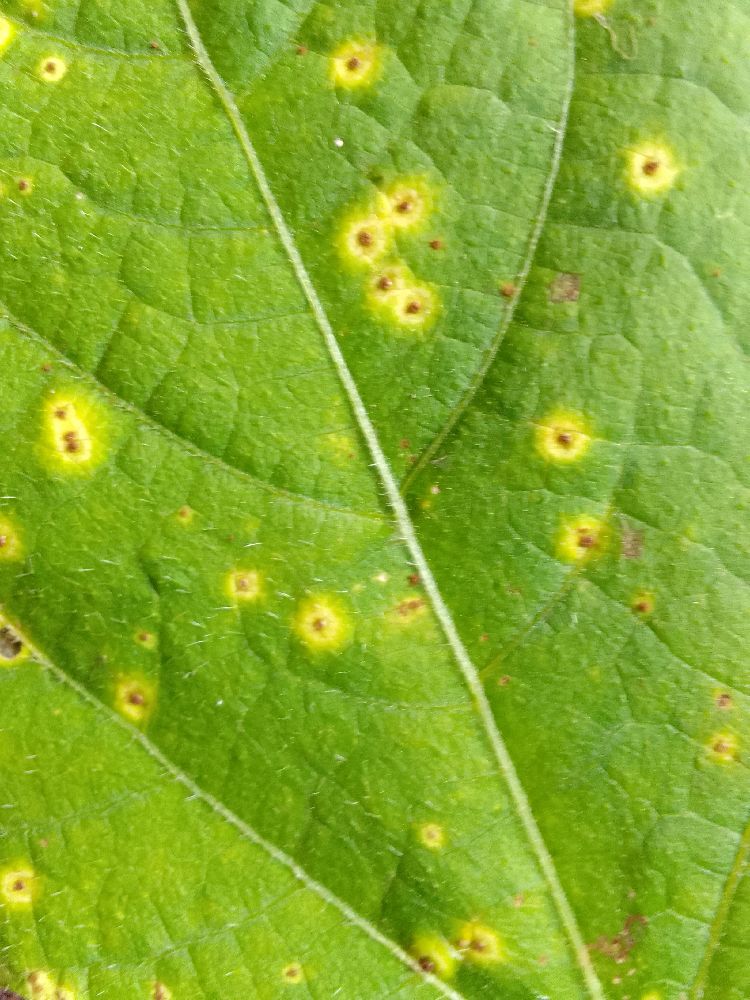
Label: rust